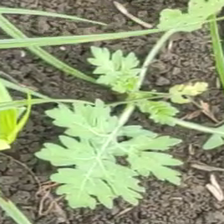
Weed species: Gajar_gavat_(Parthenium hysterophorus)